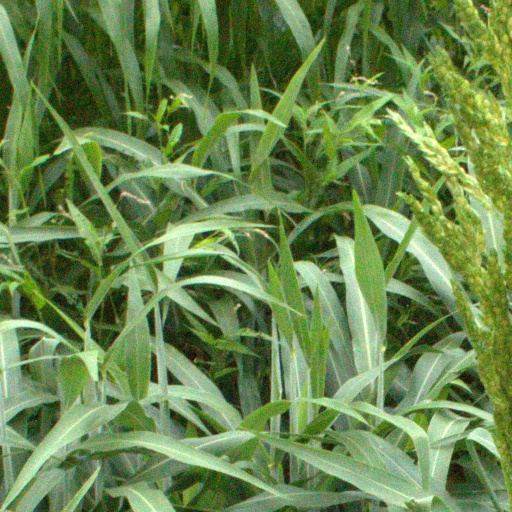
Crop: sorghum